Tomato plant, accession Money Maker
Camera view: bottom (45 deg); turntable rotation: 0 degrees
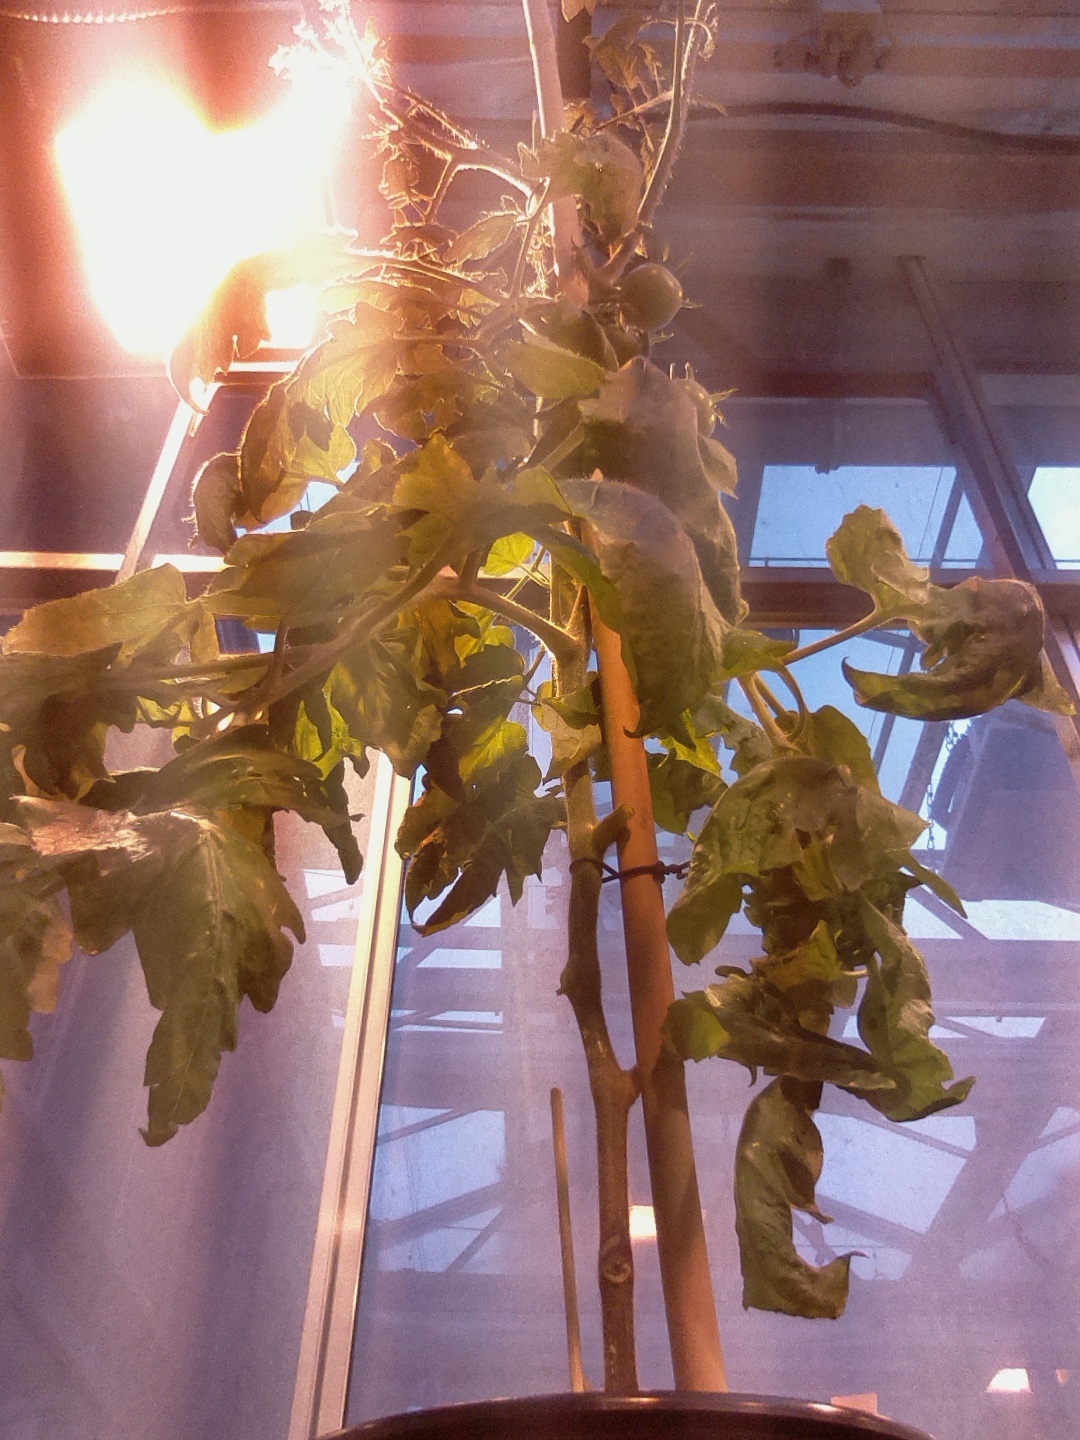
BBCH growth stage 74: 40%-50% of final fruit size